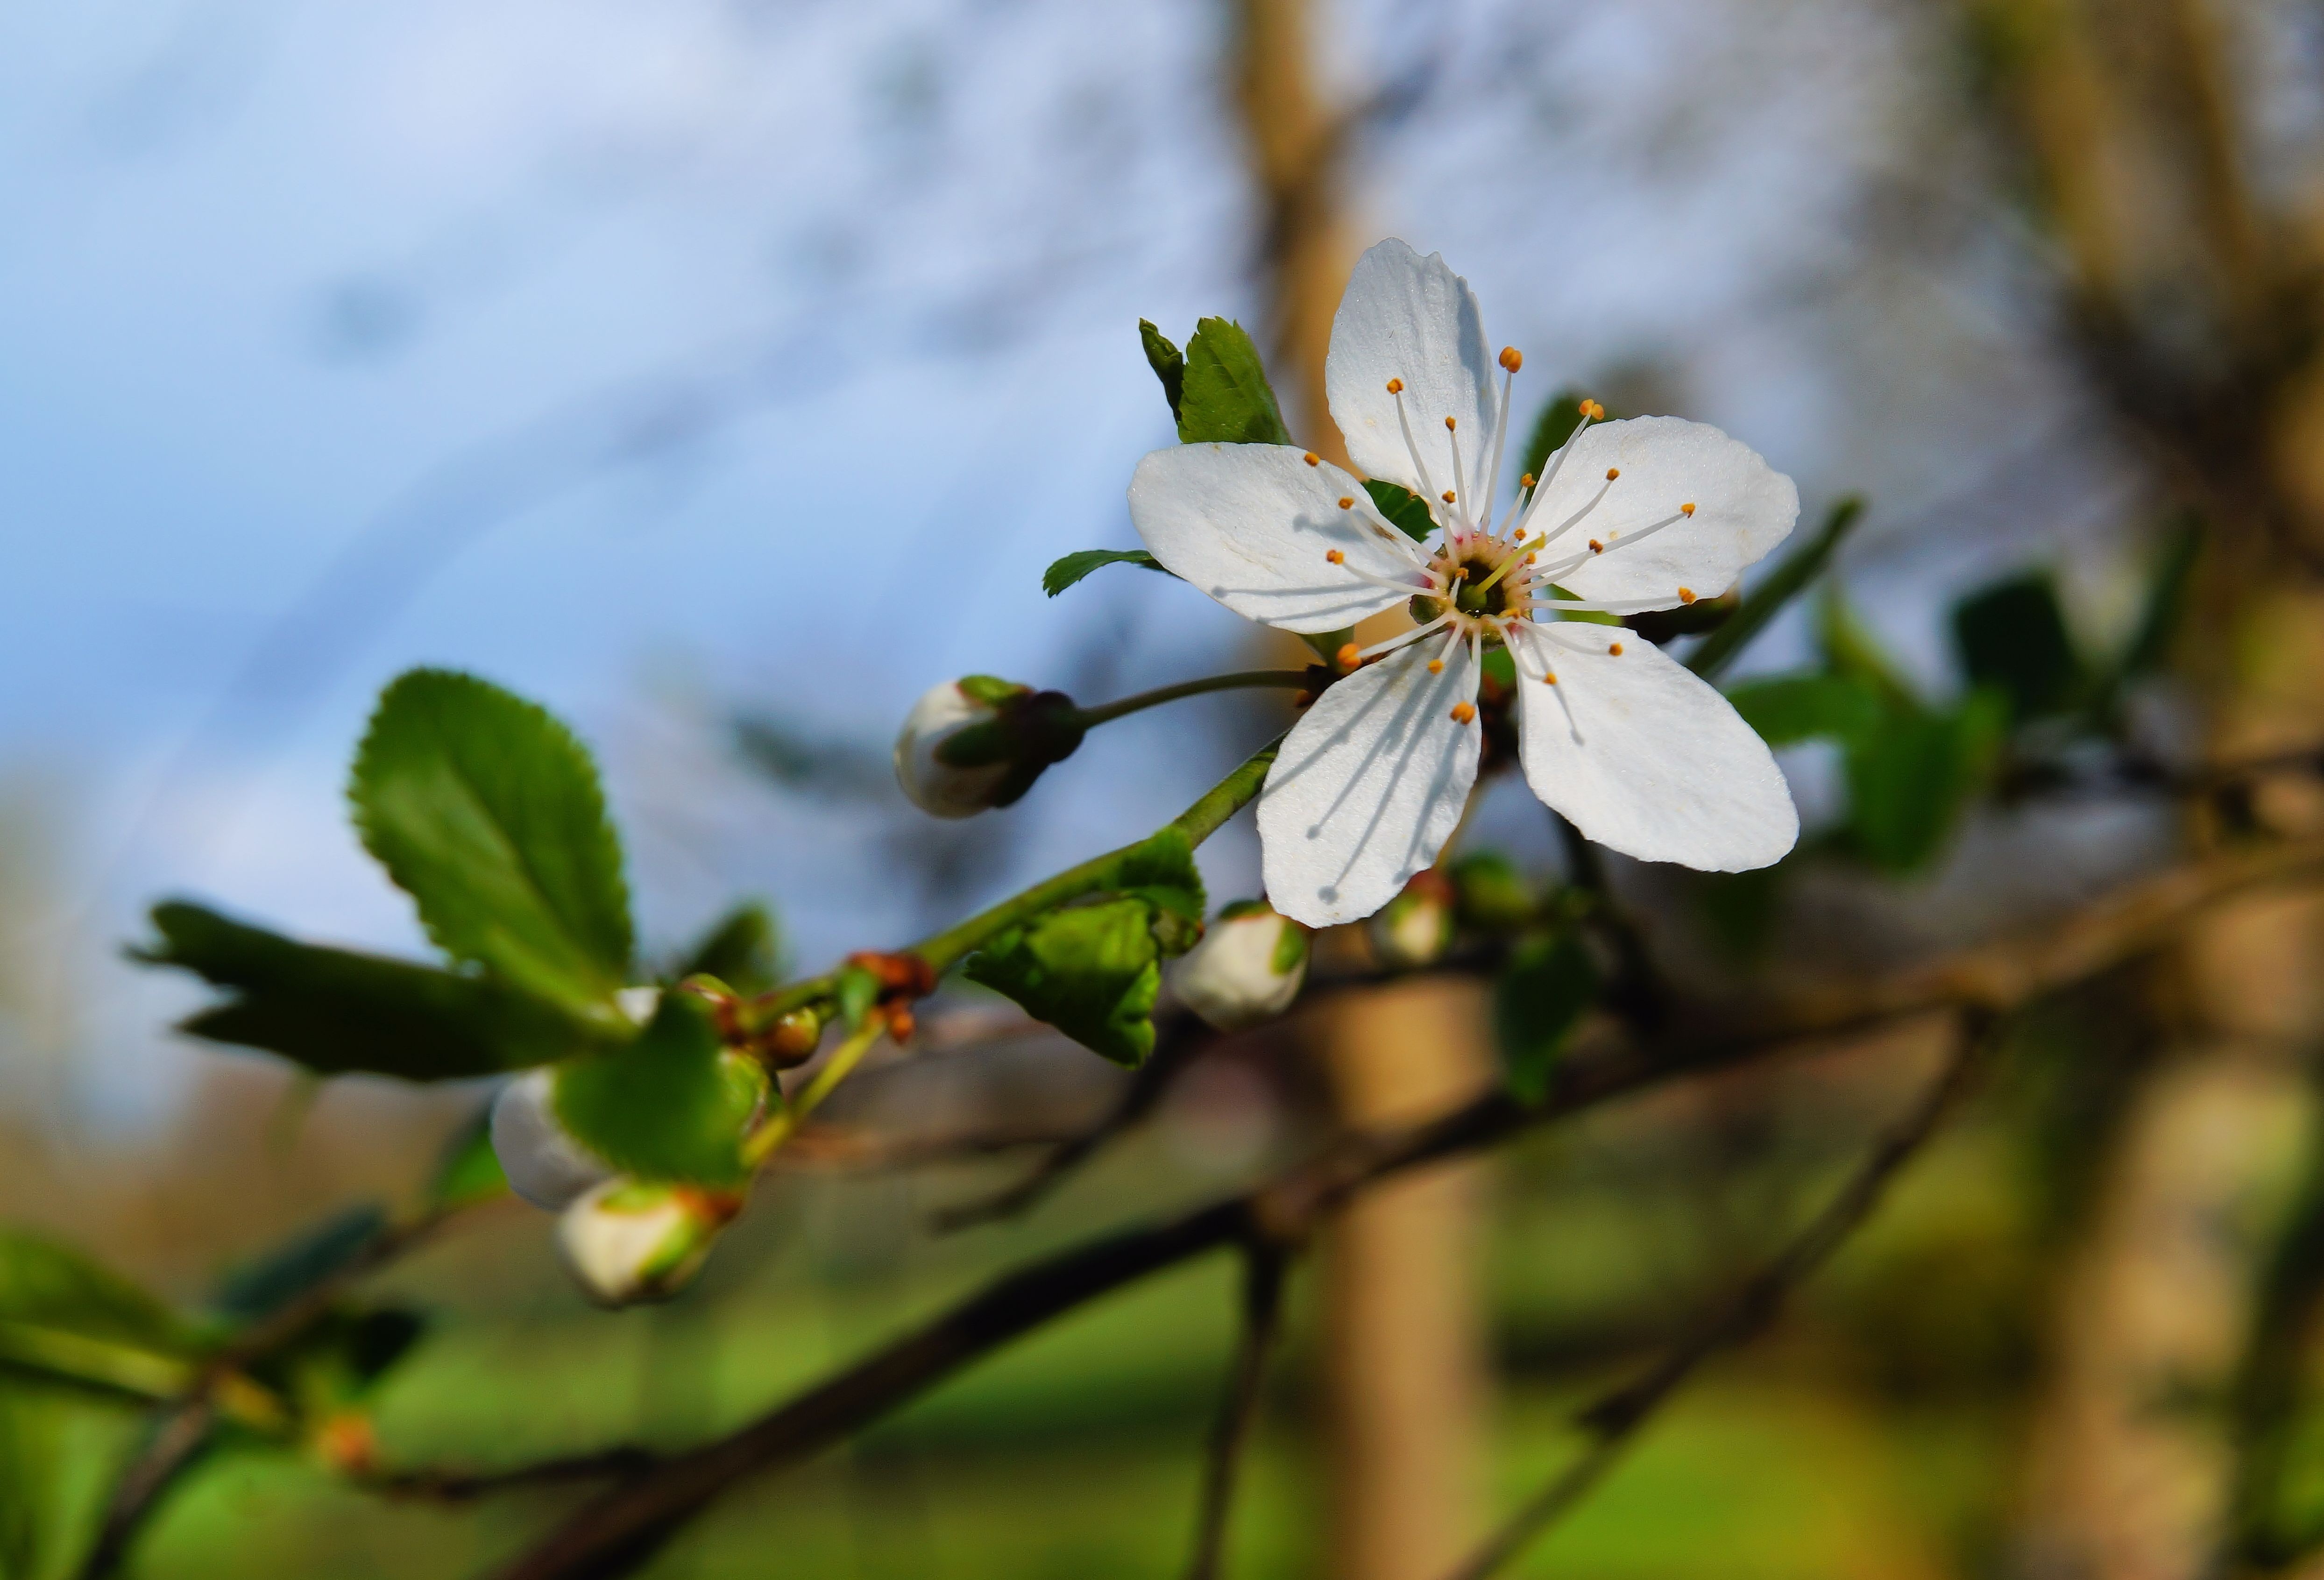
tree, nature, branch, blossom, plant, white, sunlight, leaf, flower, bloom, food, spring, green, produce, botany, flora, wildflower, close up, shrub, spring flower, apple tree, macro photography, apple blossom, flowering plant, land plant